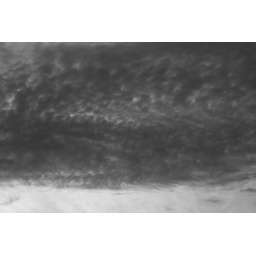
under the gray sky